Tongue-tie (tack)

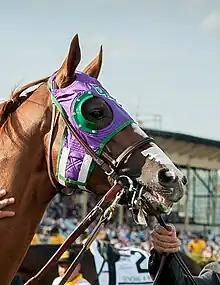
Tongue tie visible below the bit on California Chrome

A tongue-tie is a piece of equipment used by equestrians to prevent a horse from getting its tongue over the bit, which would make the animal very difficult to control. It is usually a strip of cloth or rubber, passed through the mouth and tied below the chin.